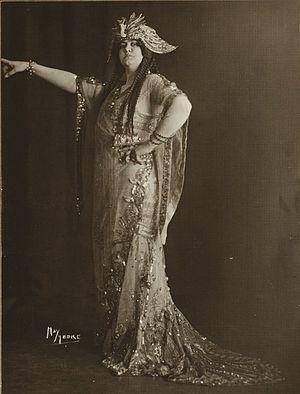
Eleonora de Cisneros est une chanteuse américaine d'opéra. Cisneros a grandement favorisé la vente de Liberty bond durant la Première Guerre mondiale. Elle a chanté pour la Metropolitan Opera company. Cisneros a fait des tournées aux États-Unis durant la Première Guerre mondiale pour lever des fonds pour la Croix-Rouge.